List of Atlanta Falcons seasons

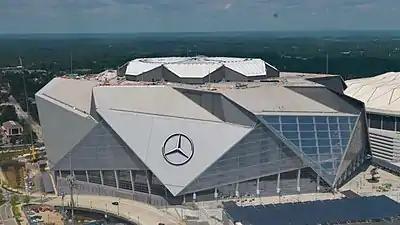
The Atlanta Falcons have played their home games at the Mercedes-Benz Stadium since 2017.

The Atlanta Falcons are a professional American football team based in Atlanta, Georgia. They are a member of the South Division of the National Football Conference (NFC) in the National Football League (NFL). The Falcons were founded on June 30, 1965, with the NFL awarding Atlanta a football team to prevent the franchise from joining the rival American Football League. NFL commissioner Pete Rozelle granted ownership of the team to businessman Rankin Smith, beginning play in the 1966 season as an expansion team. The name "Falcons" was suggested by high school teacher Julia Elliott through a 1965 contest. Smith remained as the owner of the Falcons until his death in 1997, with ownership of the team then transferring to his son Taylor. Taylor Smith reached a preliminary agreement with businessman Arthur Blank to purchase the team on December 6, 2001. The sale was finalized on February 2, 2002, following a unanimous vote by NFL owners. Since the team's inception, it has been based in Atlanta, playing their home games at the Mercedes-Benz Stadium since 2017. They previously played home games at the Atlanta–Fulton County Stadium (1966–1991) and the Georgia Dome (1992–2016). The Falcons began play in the Eastern Conference of the NFL, before moving to the Coastal division in the Western Conference. Following the 1970 NFL realignment, the team moved to the NFC West division. The team moved for the third and final time to the NFC South division following the 2002 NFL realignment.